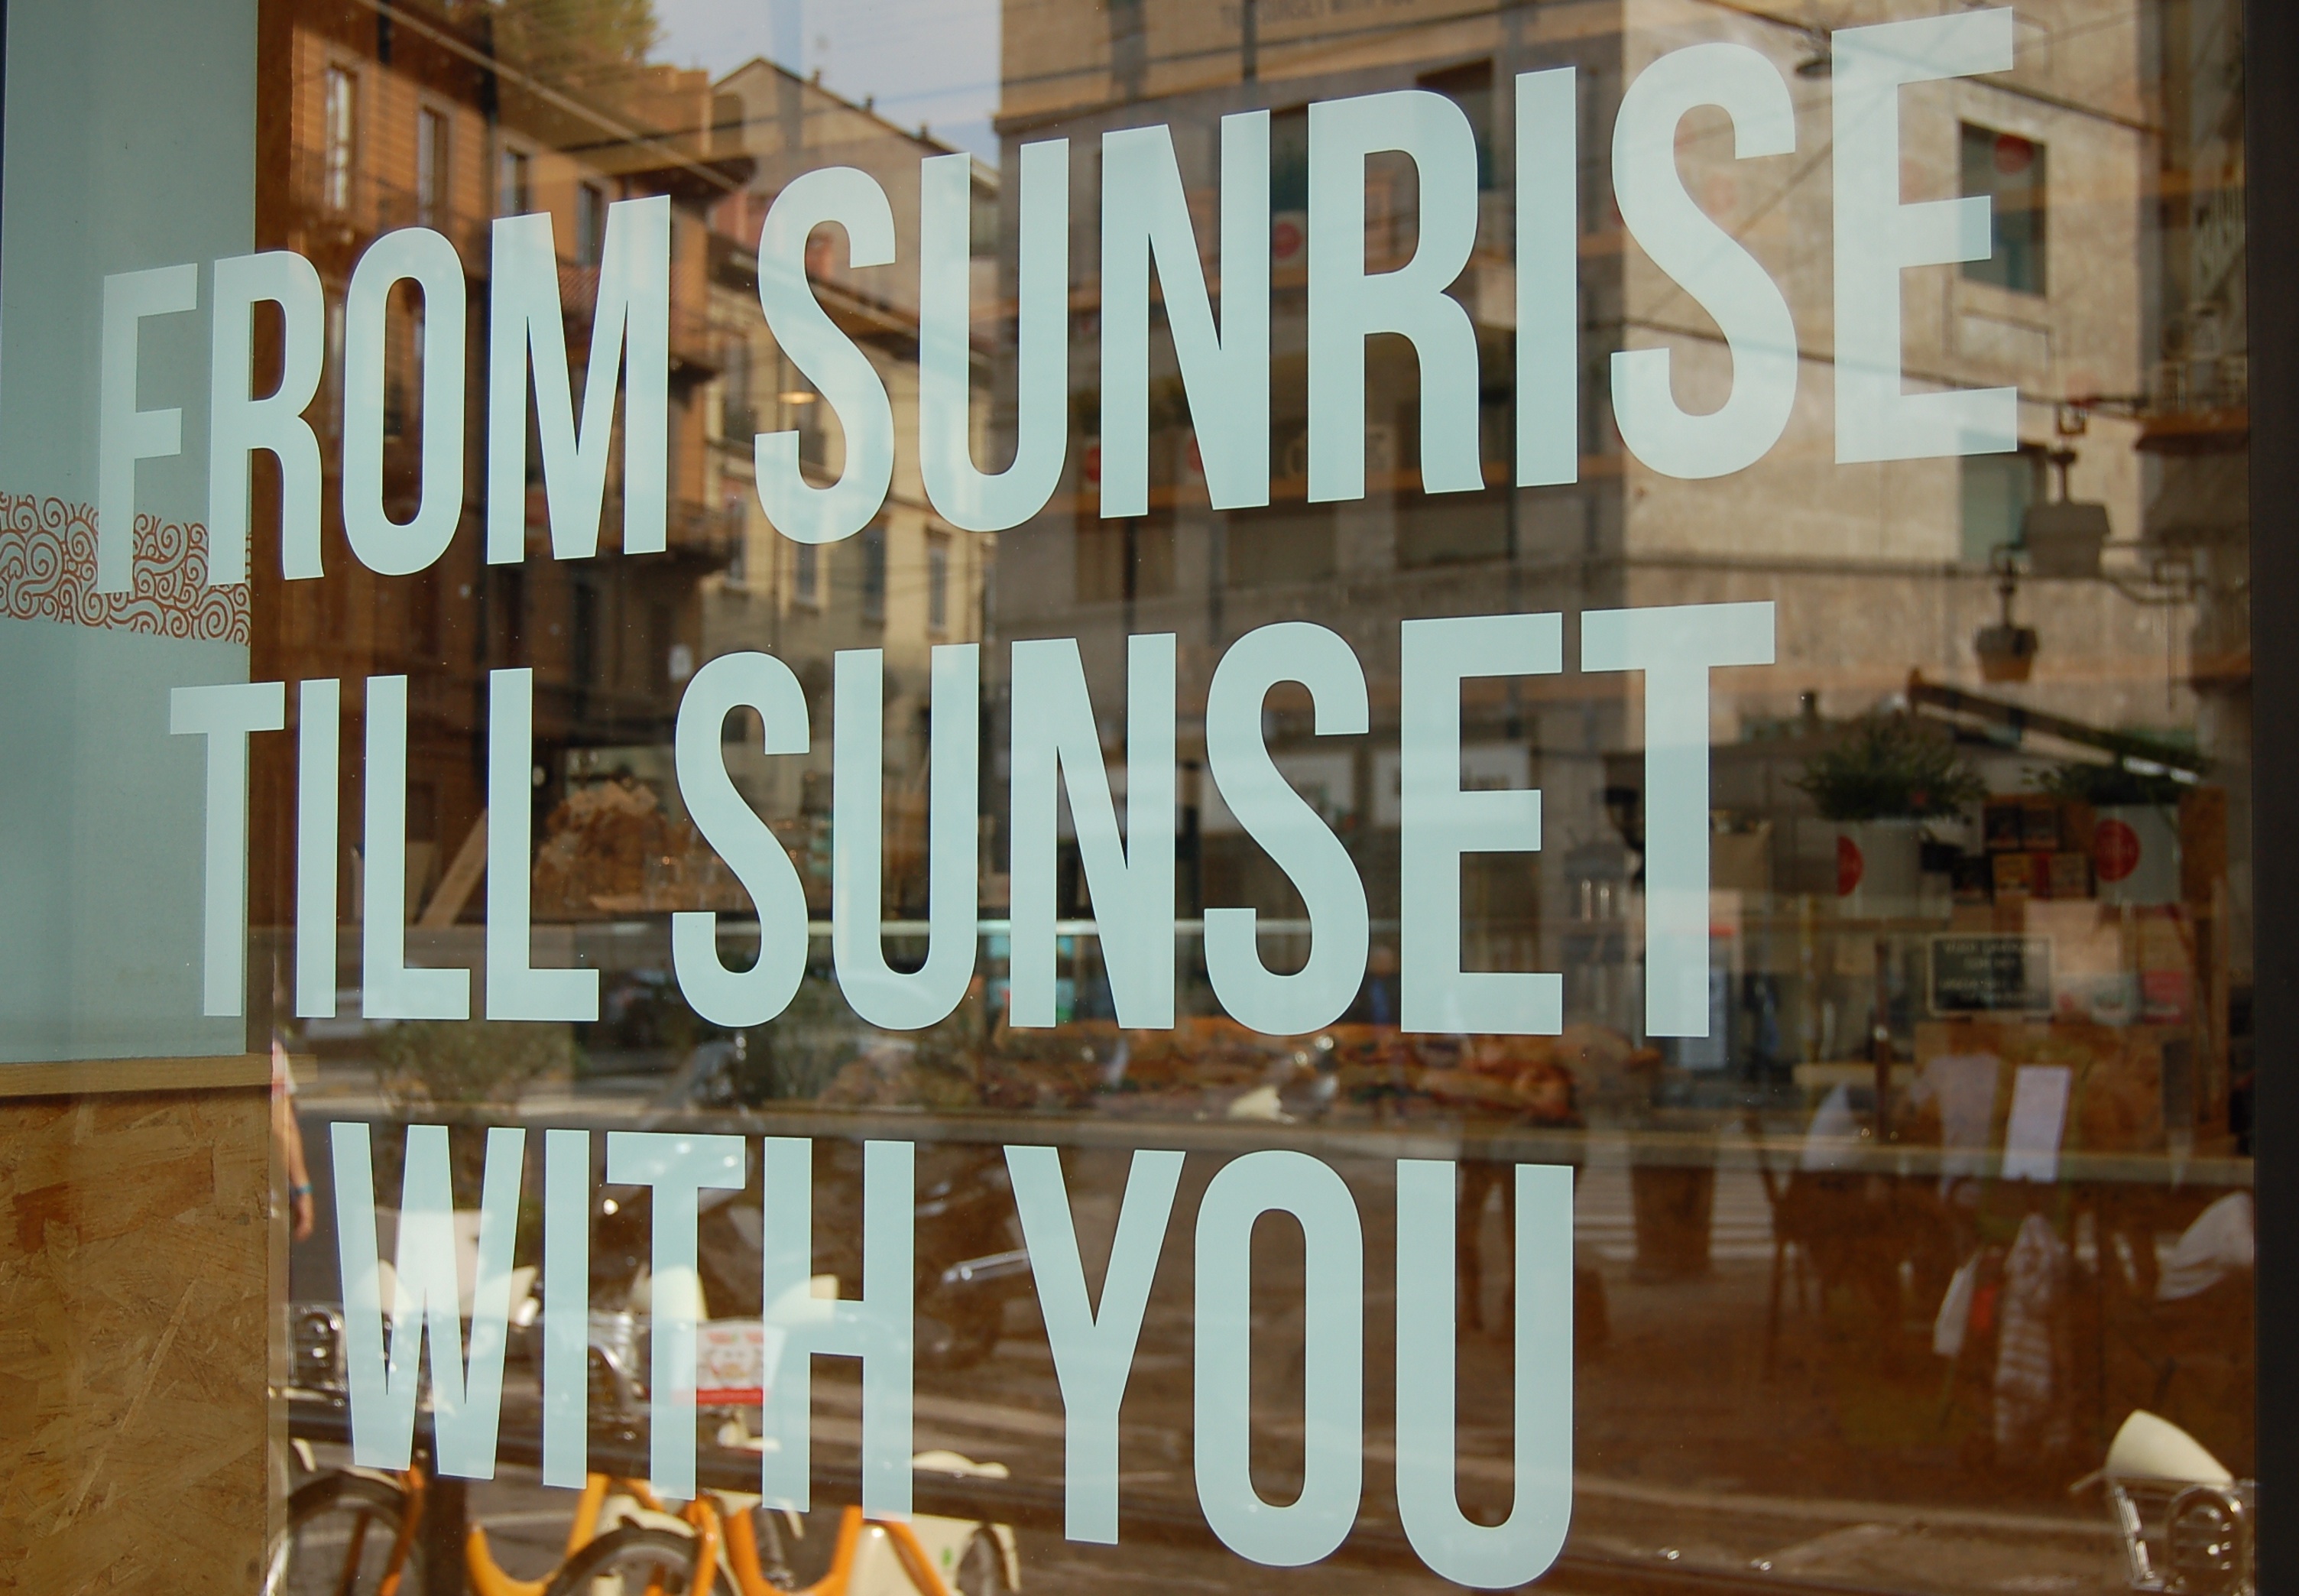
wood, advertising, design